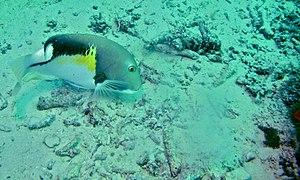
Choerodon anchorago, communément nommé Labre à nageoires jaunes ou Maidague défense, est une espèce de poisson marin de la famille des Labridae.